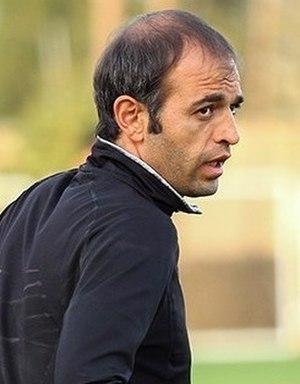
Moharram Navidkia est un footballeur iranien, né le 1ᵉʳ novembre 1982 à Ispahan. Il joue au poste de milieu de terrain au Sepahan Ispahan.